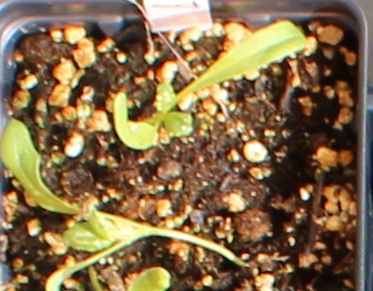
Label: Sugar beet